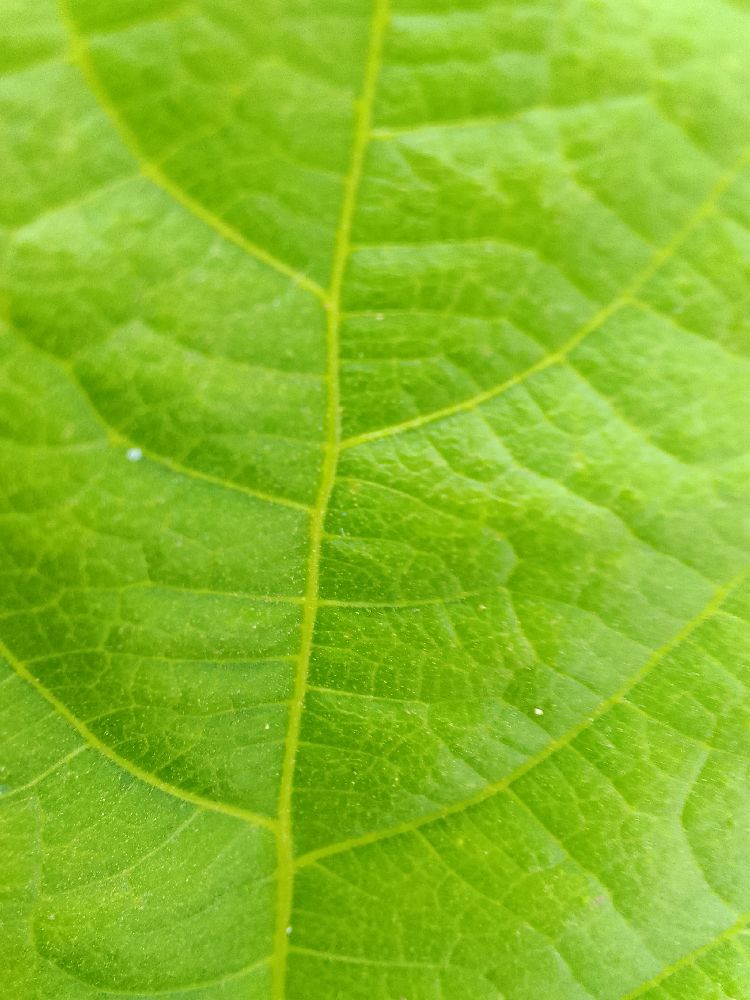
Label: healthy